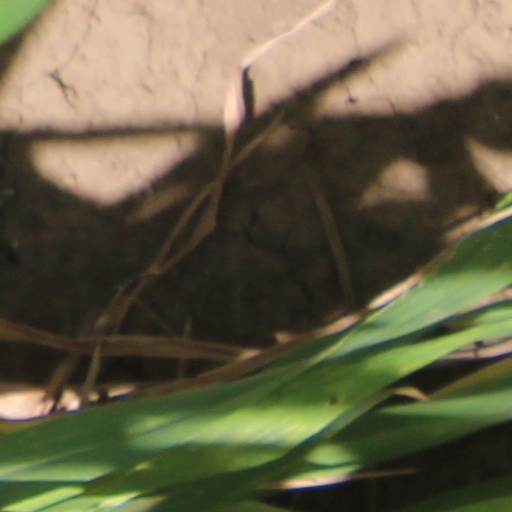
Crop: wheat